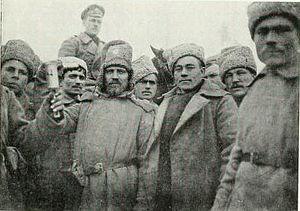
Soldats de la regiment de Mer Blanche. A cheval, le praporchtchik Pourine.